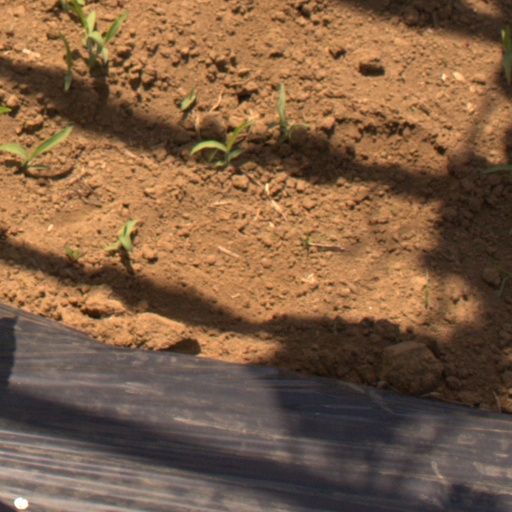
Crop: Jerusalem artichoke